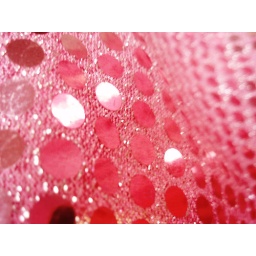
pretty pink sequin curtains on the dressing rooms at the attic clothing store in downtown las vegas